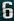
Number: 6